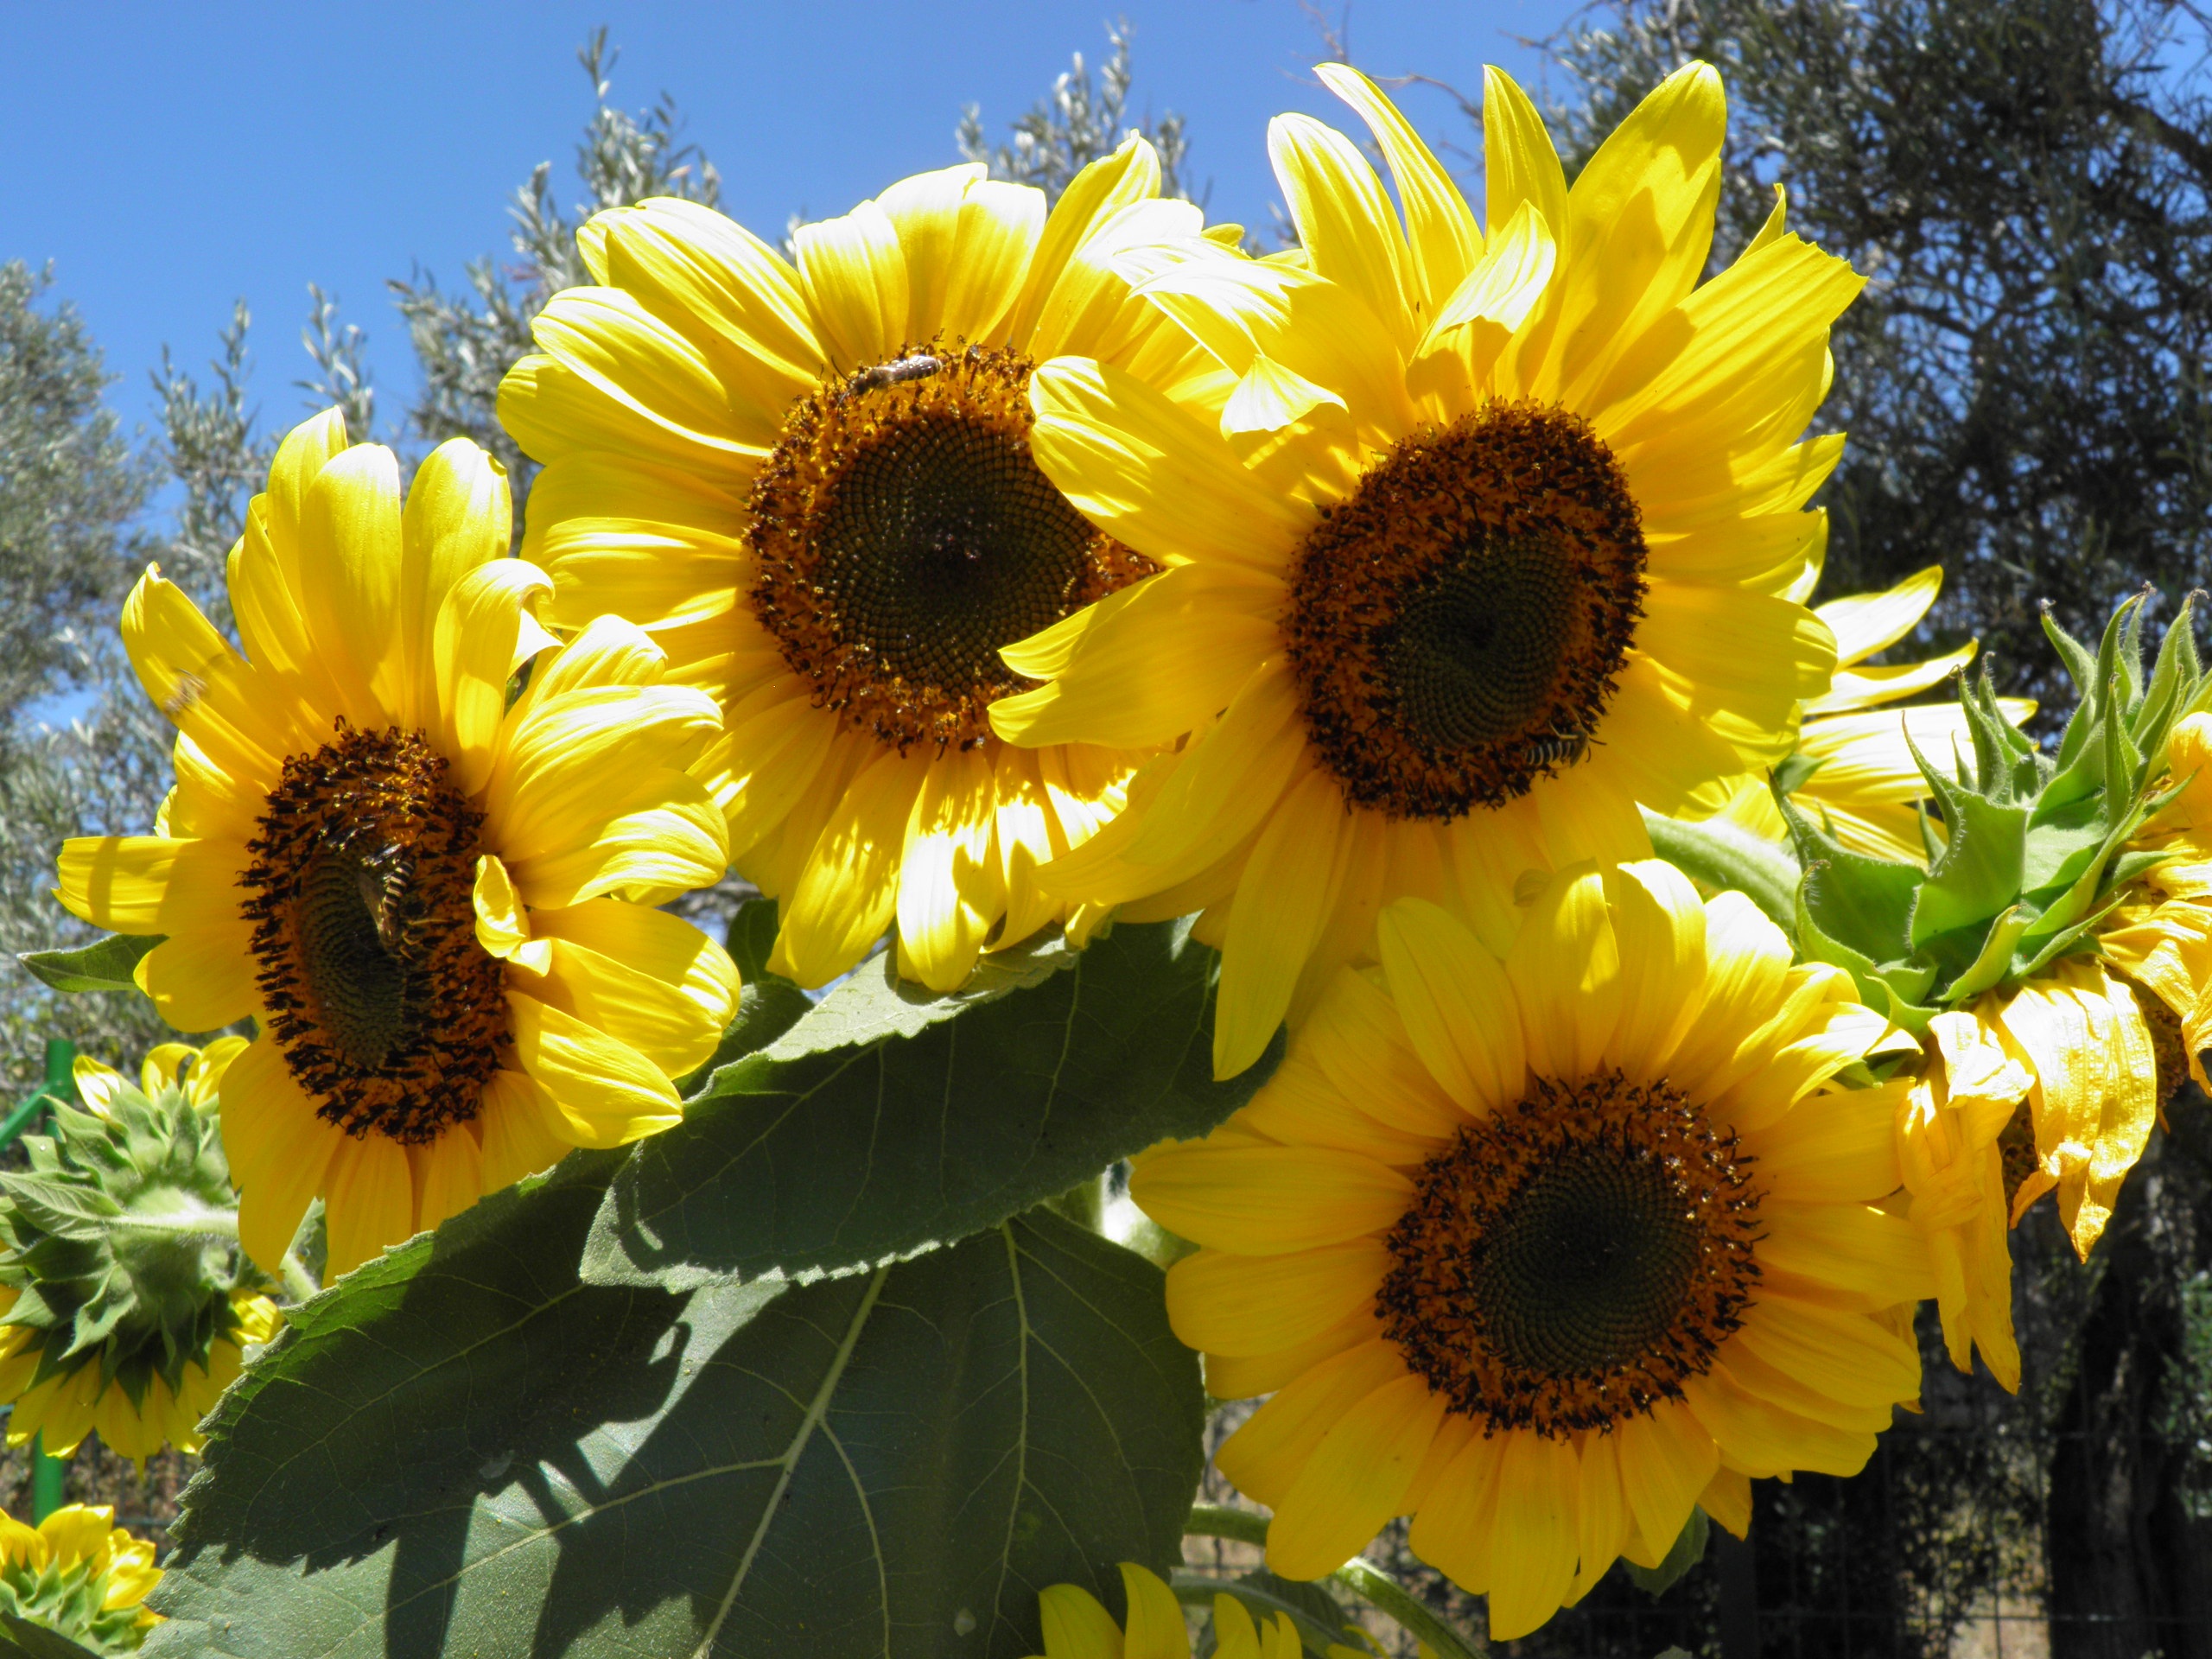
nature, plant, sky, sun, field, flower, summer, floral, colorful, yellow, garden, flora, sunflower, sunny, happy, bright, vegetarian food, flowering plant, daisy family, sunflower seed, annual plant, land plant